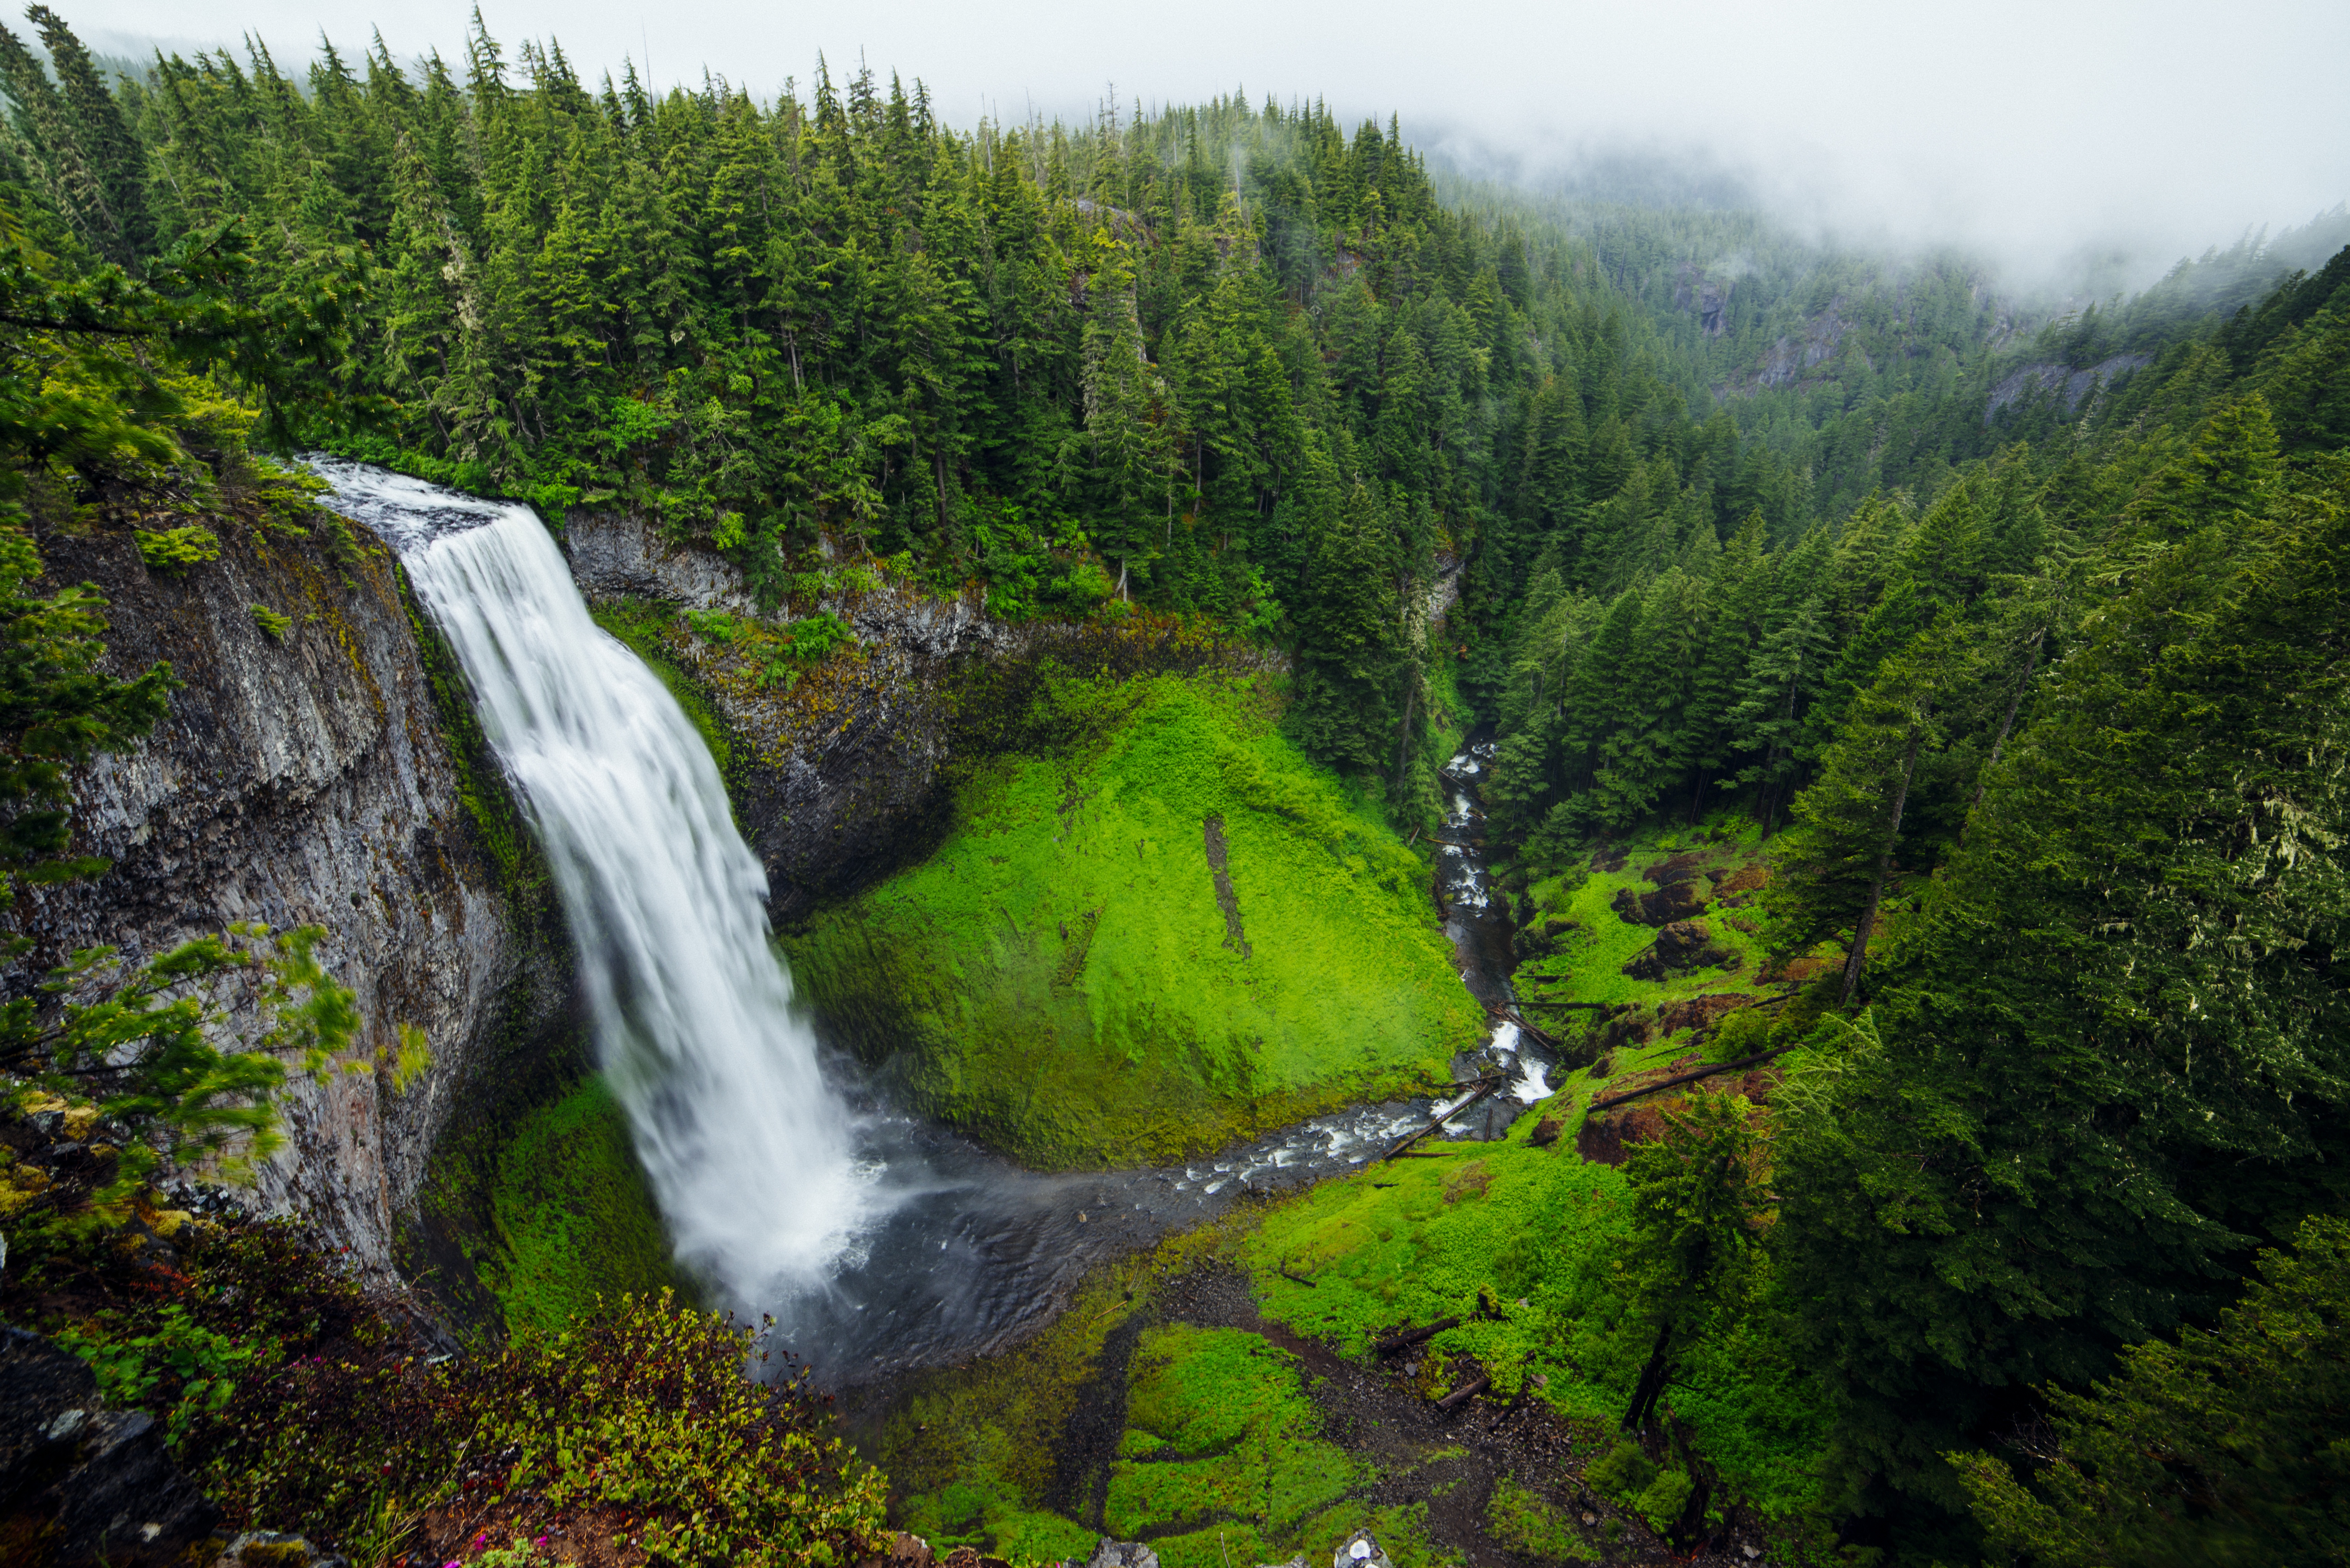
tree, water, nature, forest, waterfall, wilderness, river, valley, stream, jungle, serene, highland, body of water, trees, rainforest, ravine, water feature, ecosystem, watercourse